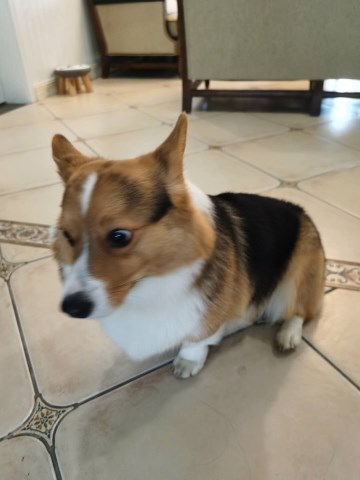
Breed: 2909-n000116-Cardigan